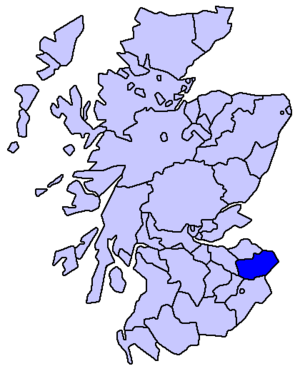
La Fiancée de Lammermoor est un roman tragique et historique de l'auteur écossais Walter Scott. Il forme avec Une légende de Montrose la troisième série des Contes de mon hôte. Les deux livres paraissent le même jour, le 21 juin 1819, sous le pseudonyme de Jedediah Cleishbotham.